Ronald Dobson (rugby union)

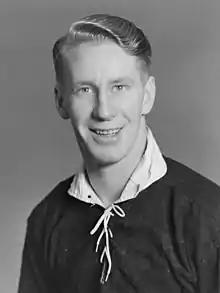
Dobson in 1949

Ronald Leslie Dobson (26 March 1923 – 26 October 1994) was a New Zealand rugby union player. A second five-eighth, Dobson represented Auckland at a provincial level. He played one match for the New Zealand national side, the All Blacks, a test against the touring Australian team in 1949.